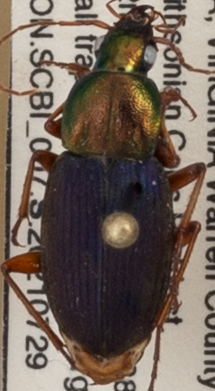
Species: Chlaenius emarginatus
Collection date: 2021-07-29
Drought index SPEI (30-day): -0.54
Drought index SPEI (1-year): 0.32
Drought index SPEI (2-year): -0.24